Districts of Iloilo City

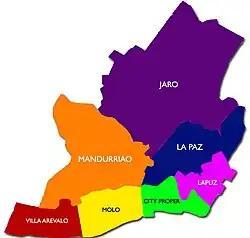

The districts of Iloilo City are the seven geographical and administrative districts (boroughs) that comprise Iloilo City, Philippines. These are Arevalo, City Proper, Jaro, La Paz, Lapuz, Mandurriao, and Molo. All seven districts fall under the lone congressional district of Iloilo City and are further subdivided into barangays, totaling 180 barangays across the entire city.